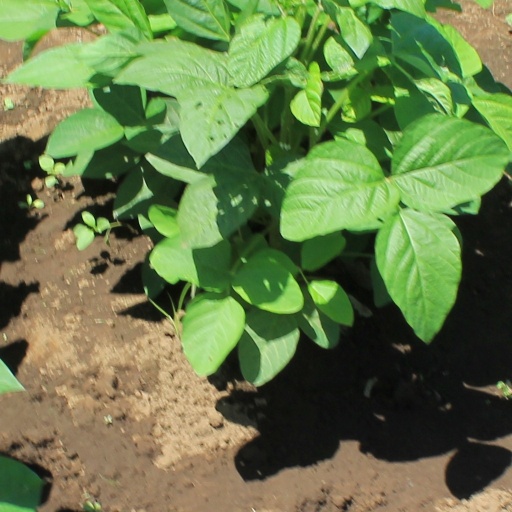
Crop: soybean